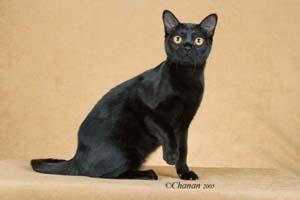
Bombay